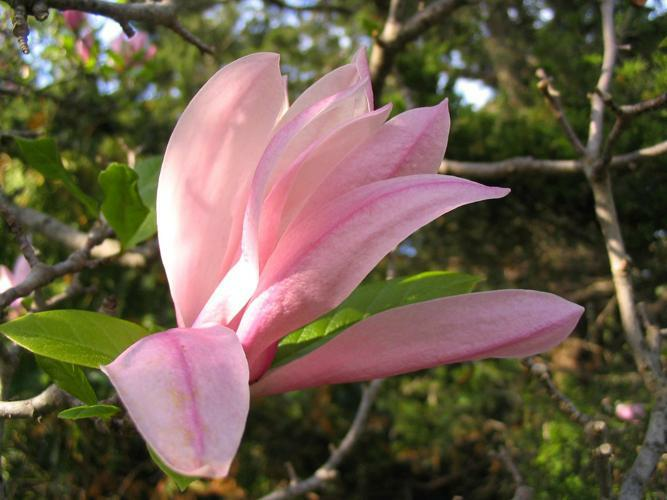
Flower: magnolia